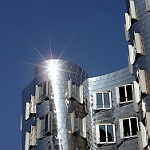
Scene: Outdoor